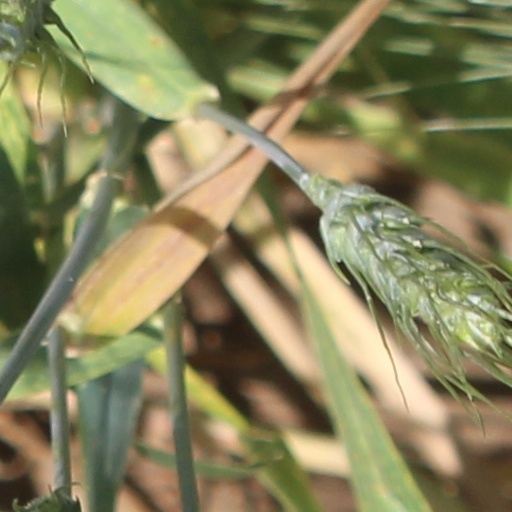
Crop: wheat